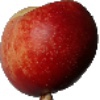
Label: Nectarine 1